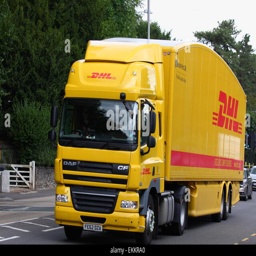
a truck and other traffic traveling along the road